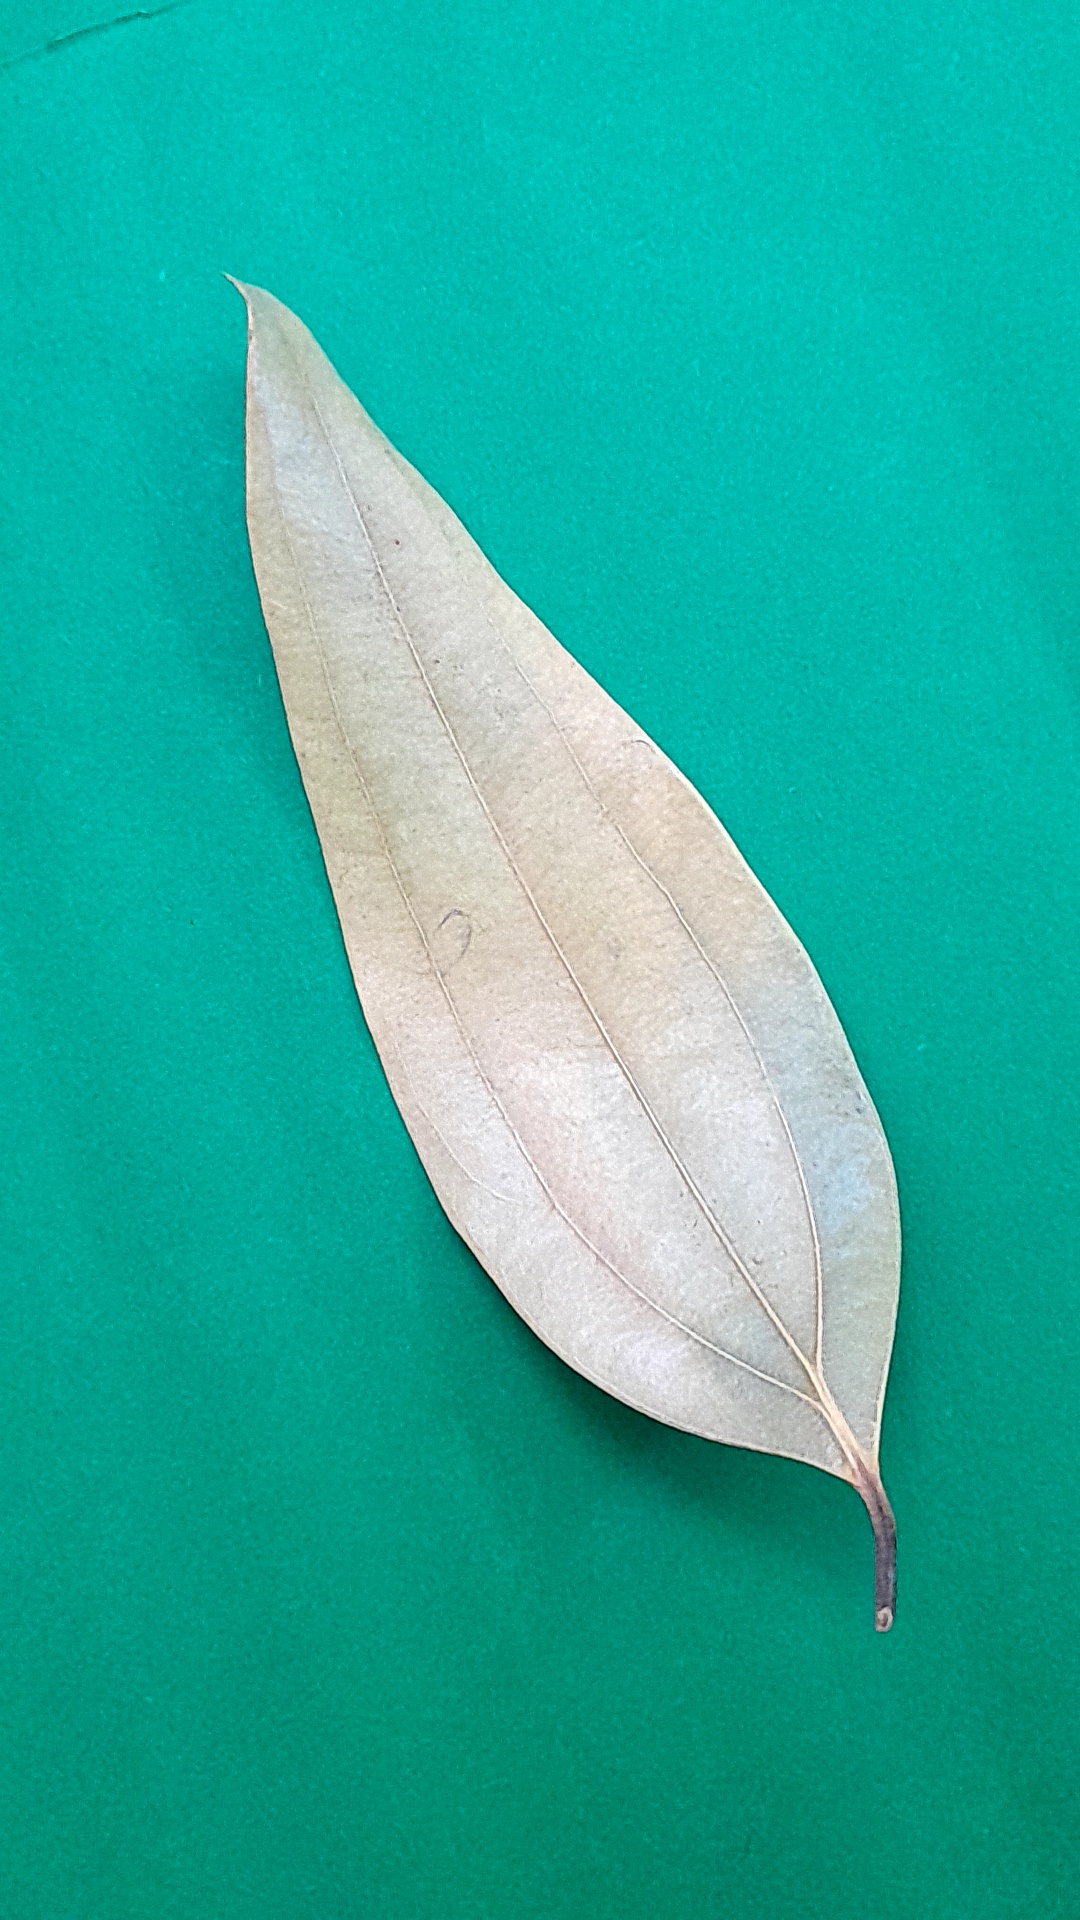
Label: Dry Leaf